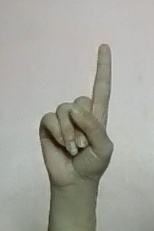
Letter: bb